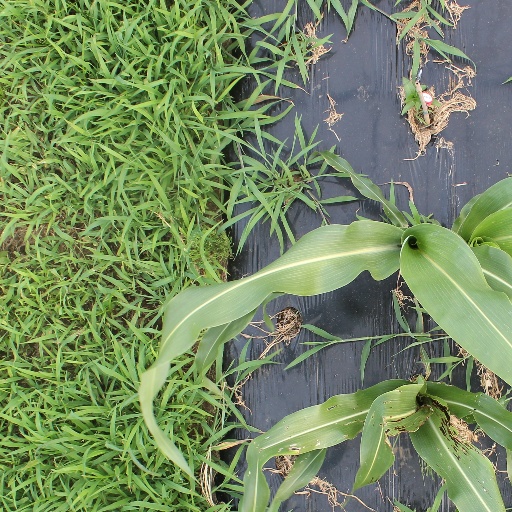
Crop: sorghum